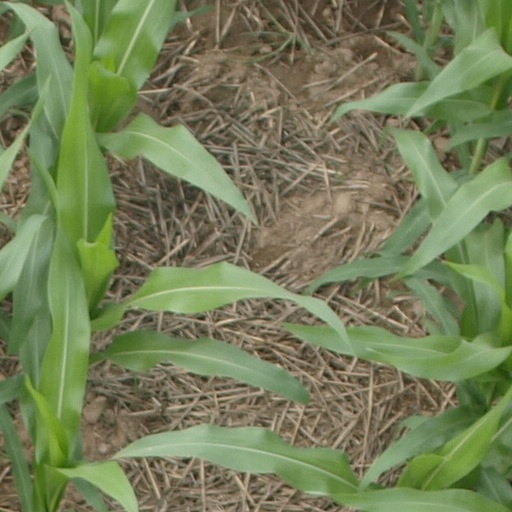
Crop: maize; corn